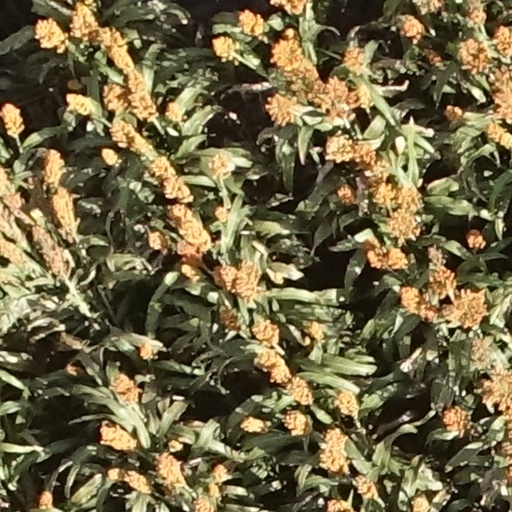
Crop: sorghum